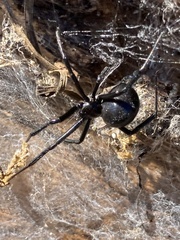
Species: Lactrodectus_hesperus